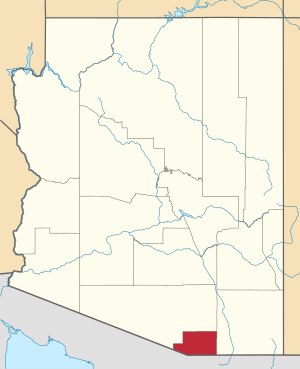
Santa Cruz County (Arizona)
Santa Cruz Countys placering i Arizona
Santa Cruz County er et amt i delstaten Arizona, USA, med byen Nogales som hovedsæde og med den vigtigste grænseovergang til Arizona fra Mexico.